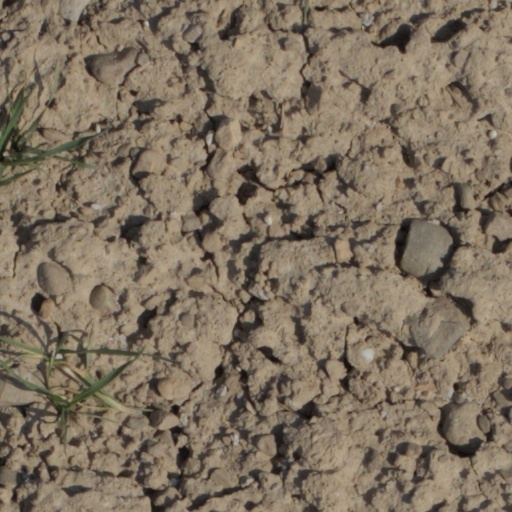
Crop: wheat